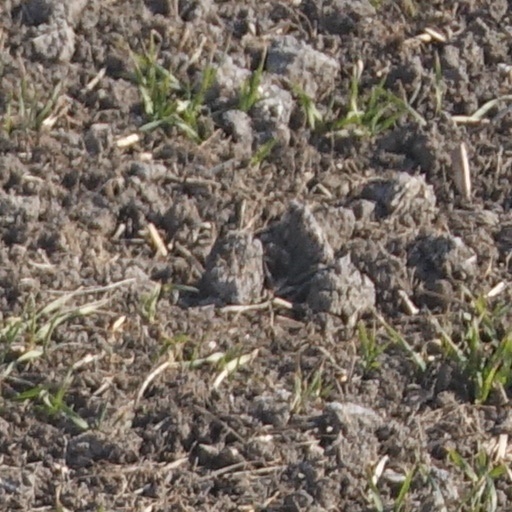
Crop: wheat